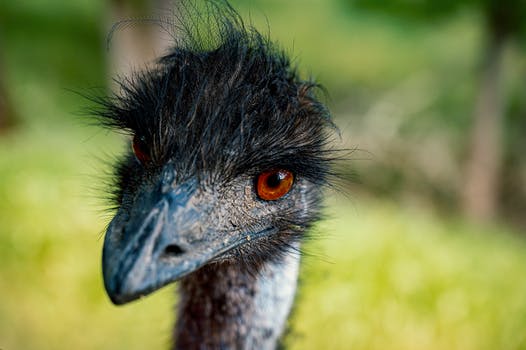
Label: No Watermark